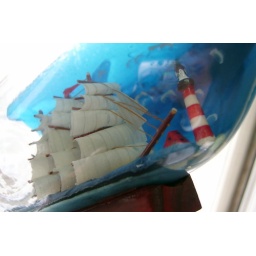
the ship under glass